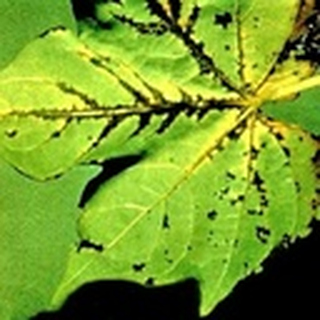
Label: cotton_bacterial_blight